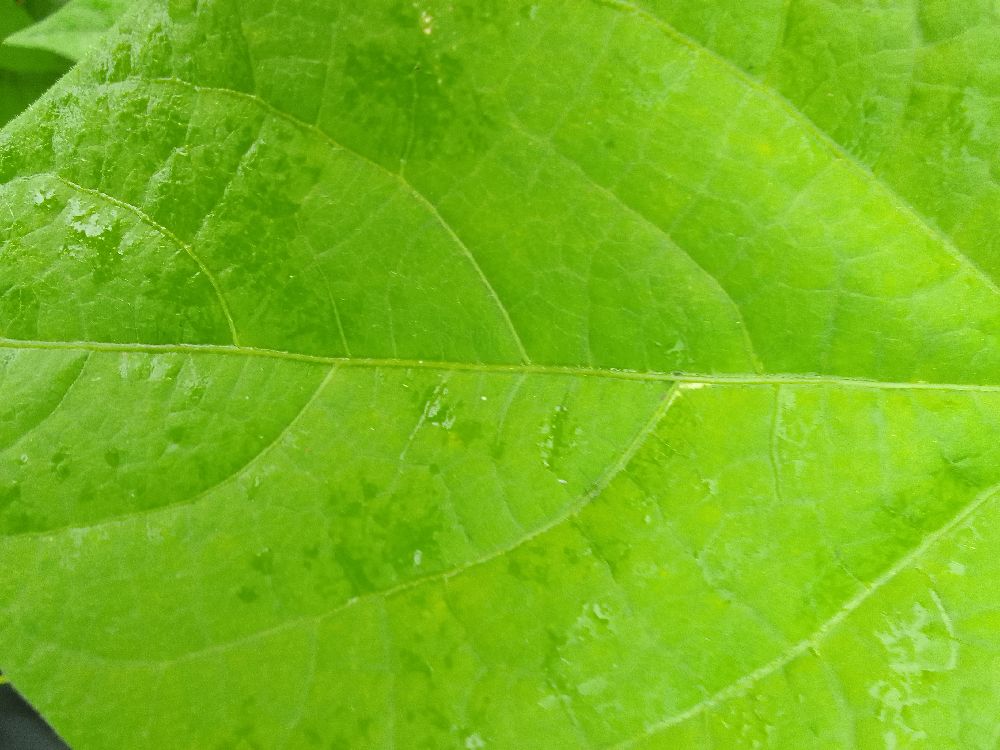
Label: healthy